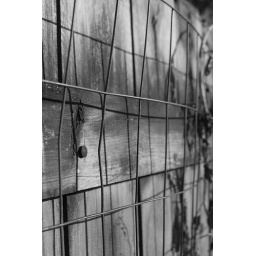
Mesh along our fence in the garden. Looks pretty bare this time of year.